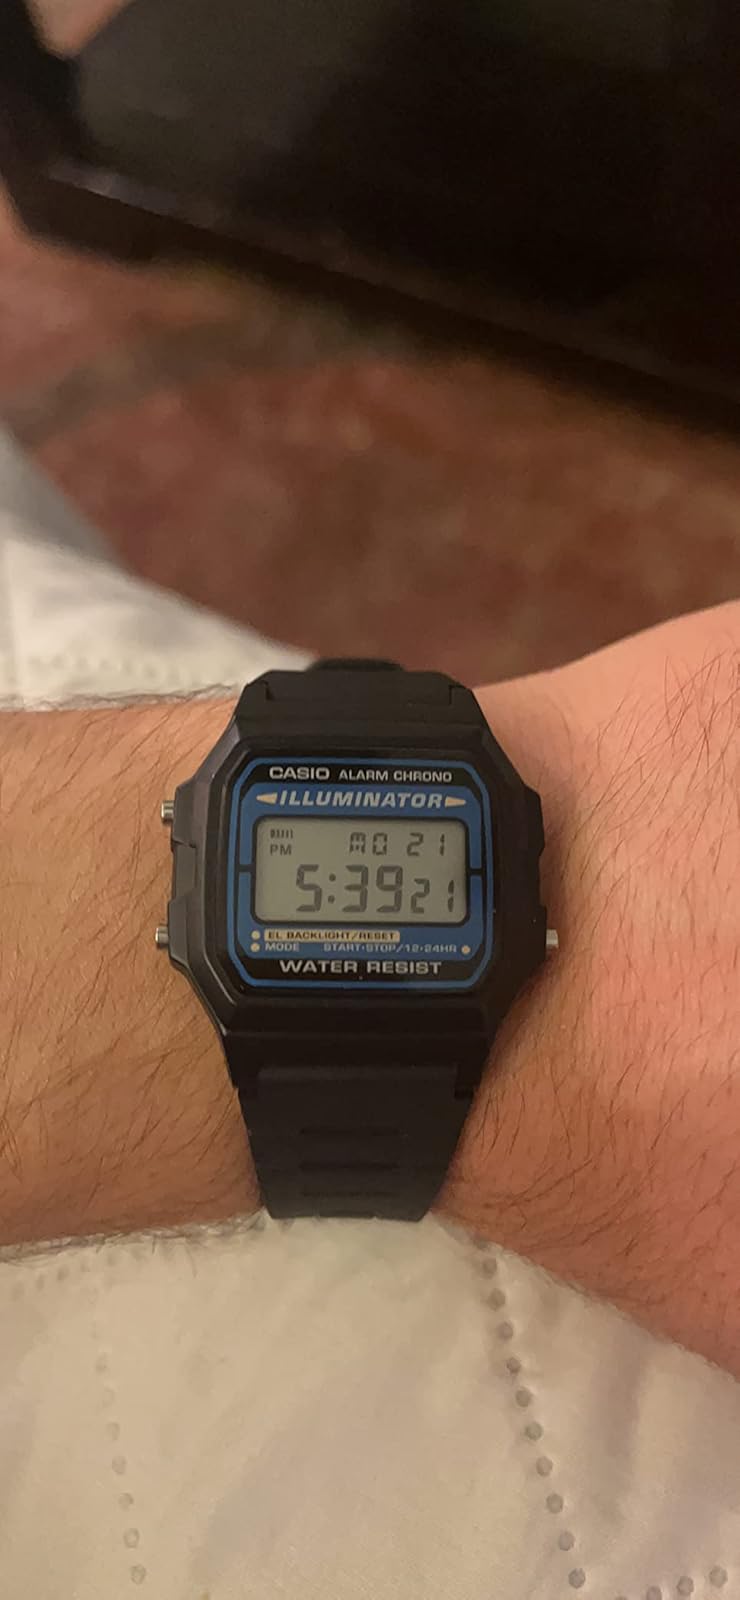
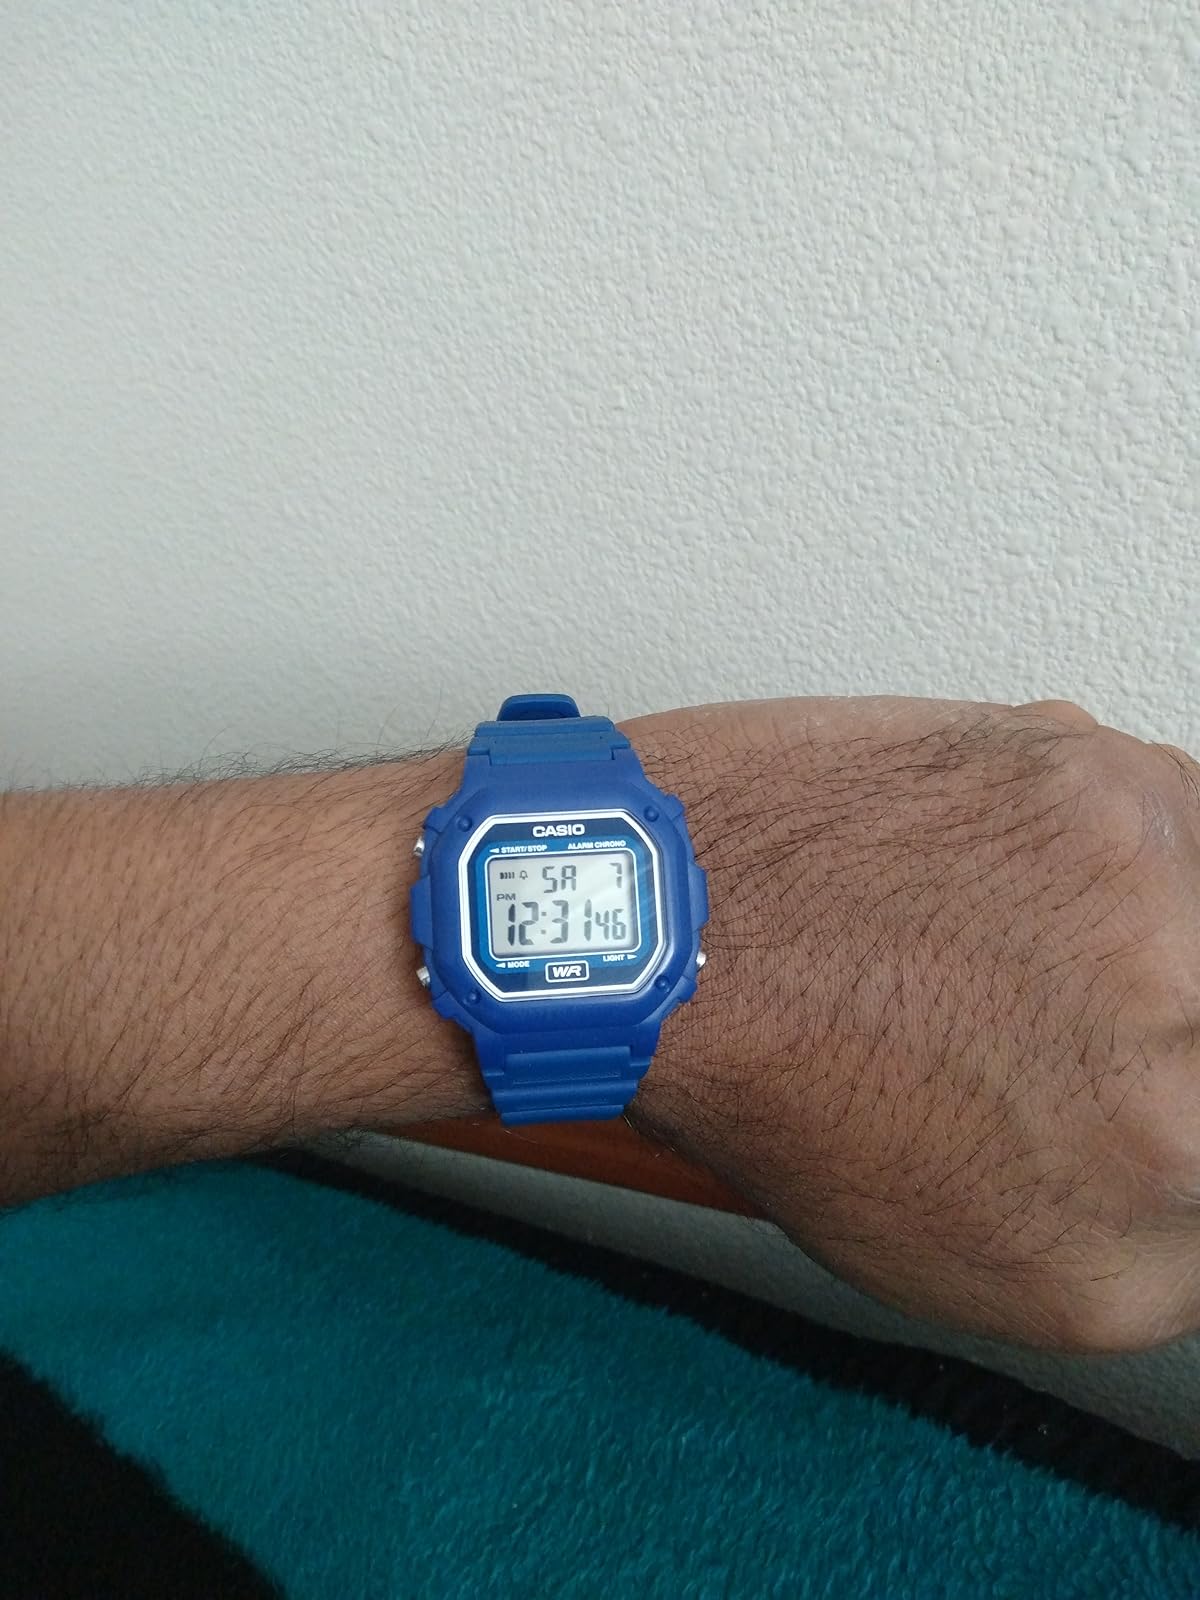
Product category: accessories_watch
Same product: no